Desert County, Utah Territory

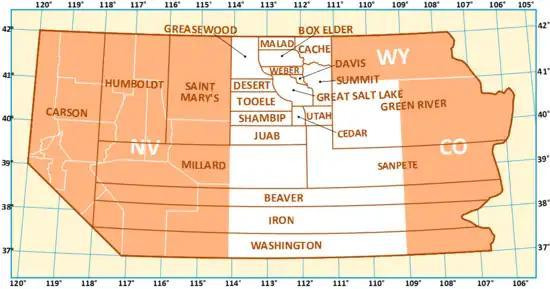
Utah Territory 1856 map

Desert County is a former county in the U.S. state of Utah. It was established by the Territory of Utah on March 3, 1852 and was dissolved on January 17, 1862. Its modern day location is taken up by Box Elder County, Tooele County, and Nevada.